R-Zone

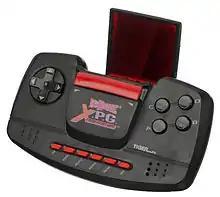
The R-Zone XPG (Xtreme Pocket Game) model

The R-Zone has ten face buttons. The buttons on the right are labeled "A", "B", "C", and "D". The functions of these face buttons vary from game to game but typically the buttons correspond to a four-direction attack scheme (where the "C" button attacks to the left, the "D" button attacks up, the "B" button attacks right, and the "A" button attacks down or does nothing at all. The buttons on the bottom are labeled "ON", "START", "SELECT", "SOUND", "PAUSE", and "OFF". The functions of these face buttons are universal and do not vary from game-to-game. The "ON" button simply turns on the console but is largely un-used as inserting a game cartridge automatically turns the unit on. The "START" button is required to begin all games. The "SOUND" button toggles the audio on and off. The "PAUSE" button allows for any game to be paused. The "OFF" button turns the console off.